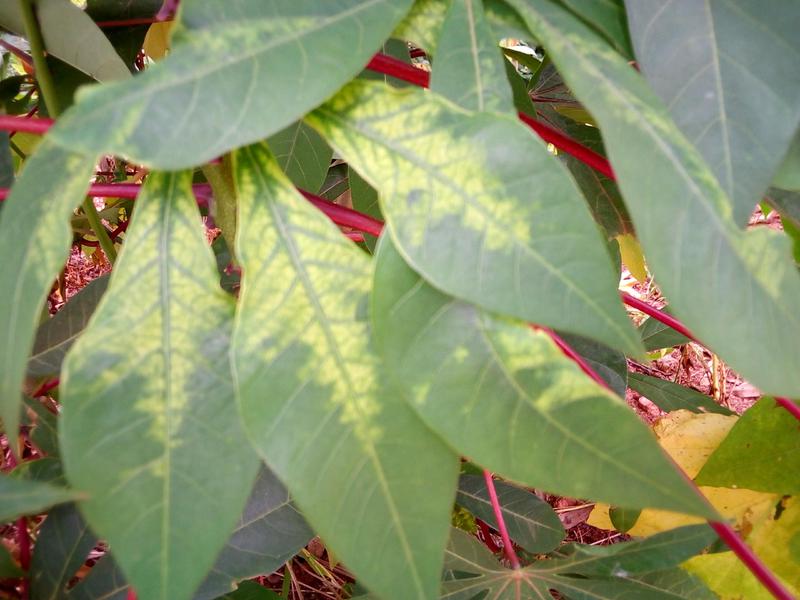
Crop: cassava
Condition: mosaic_disease